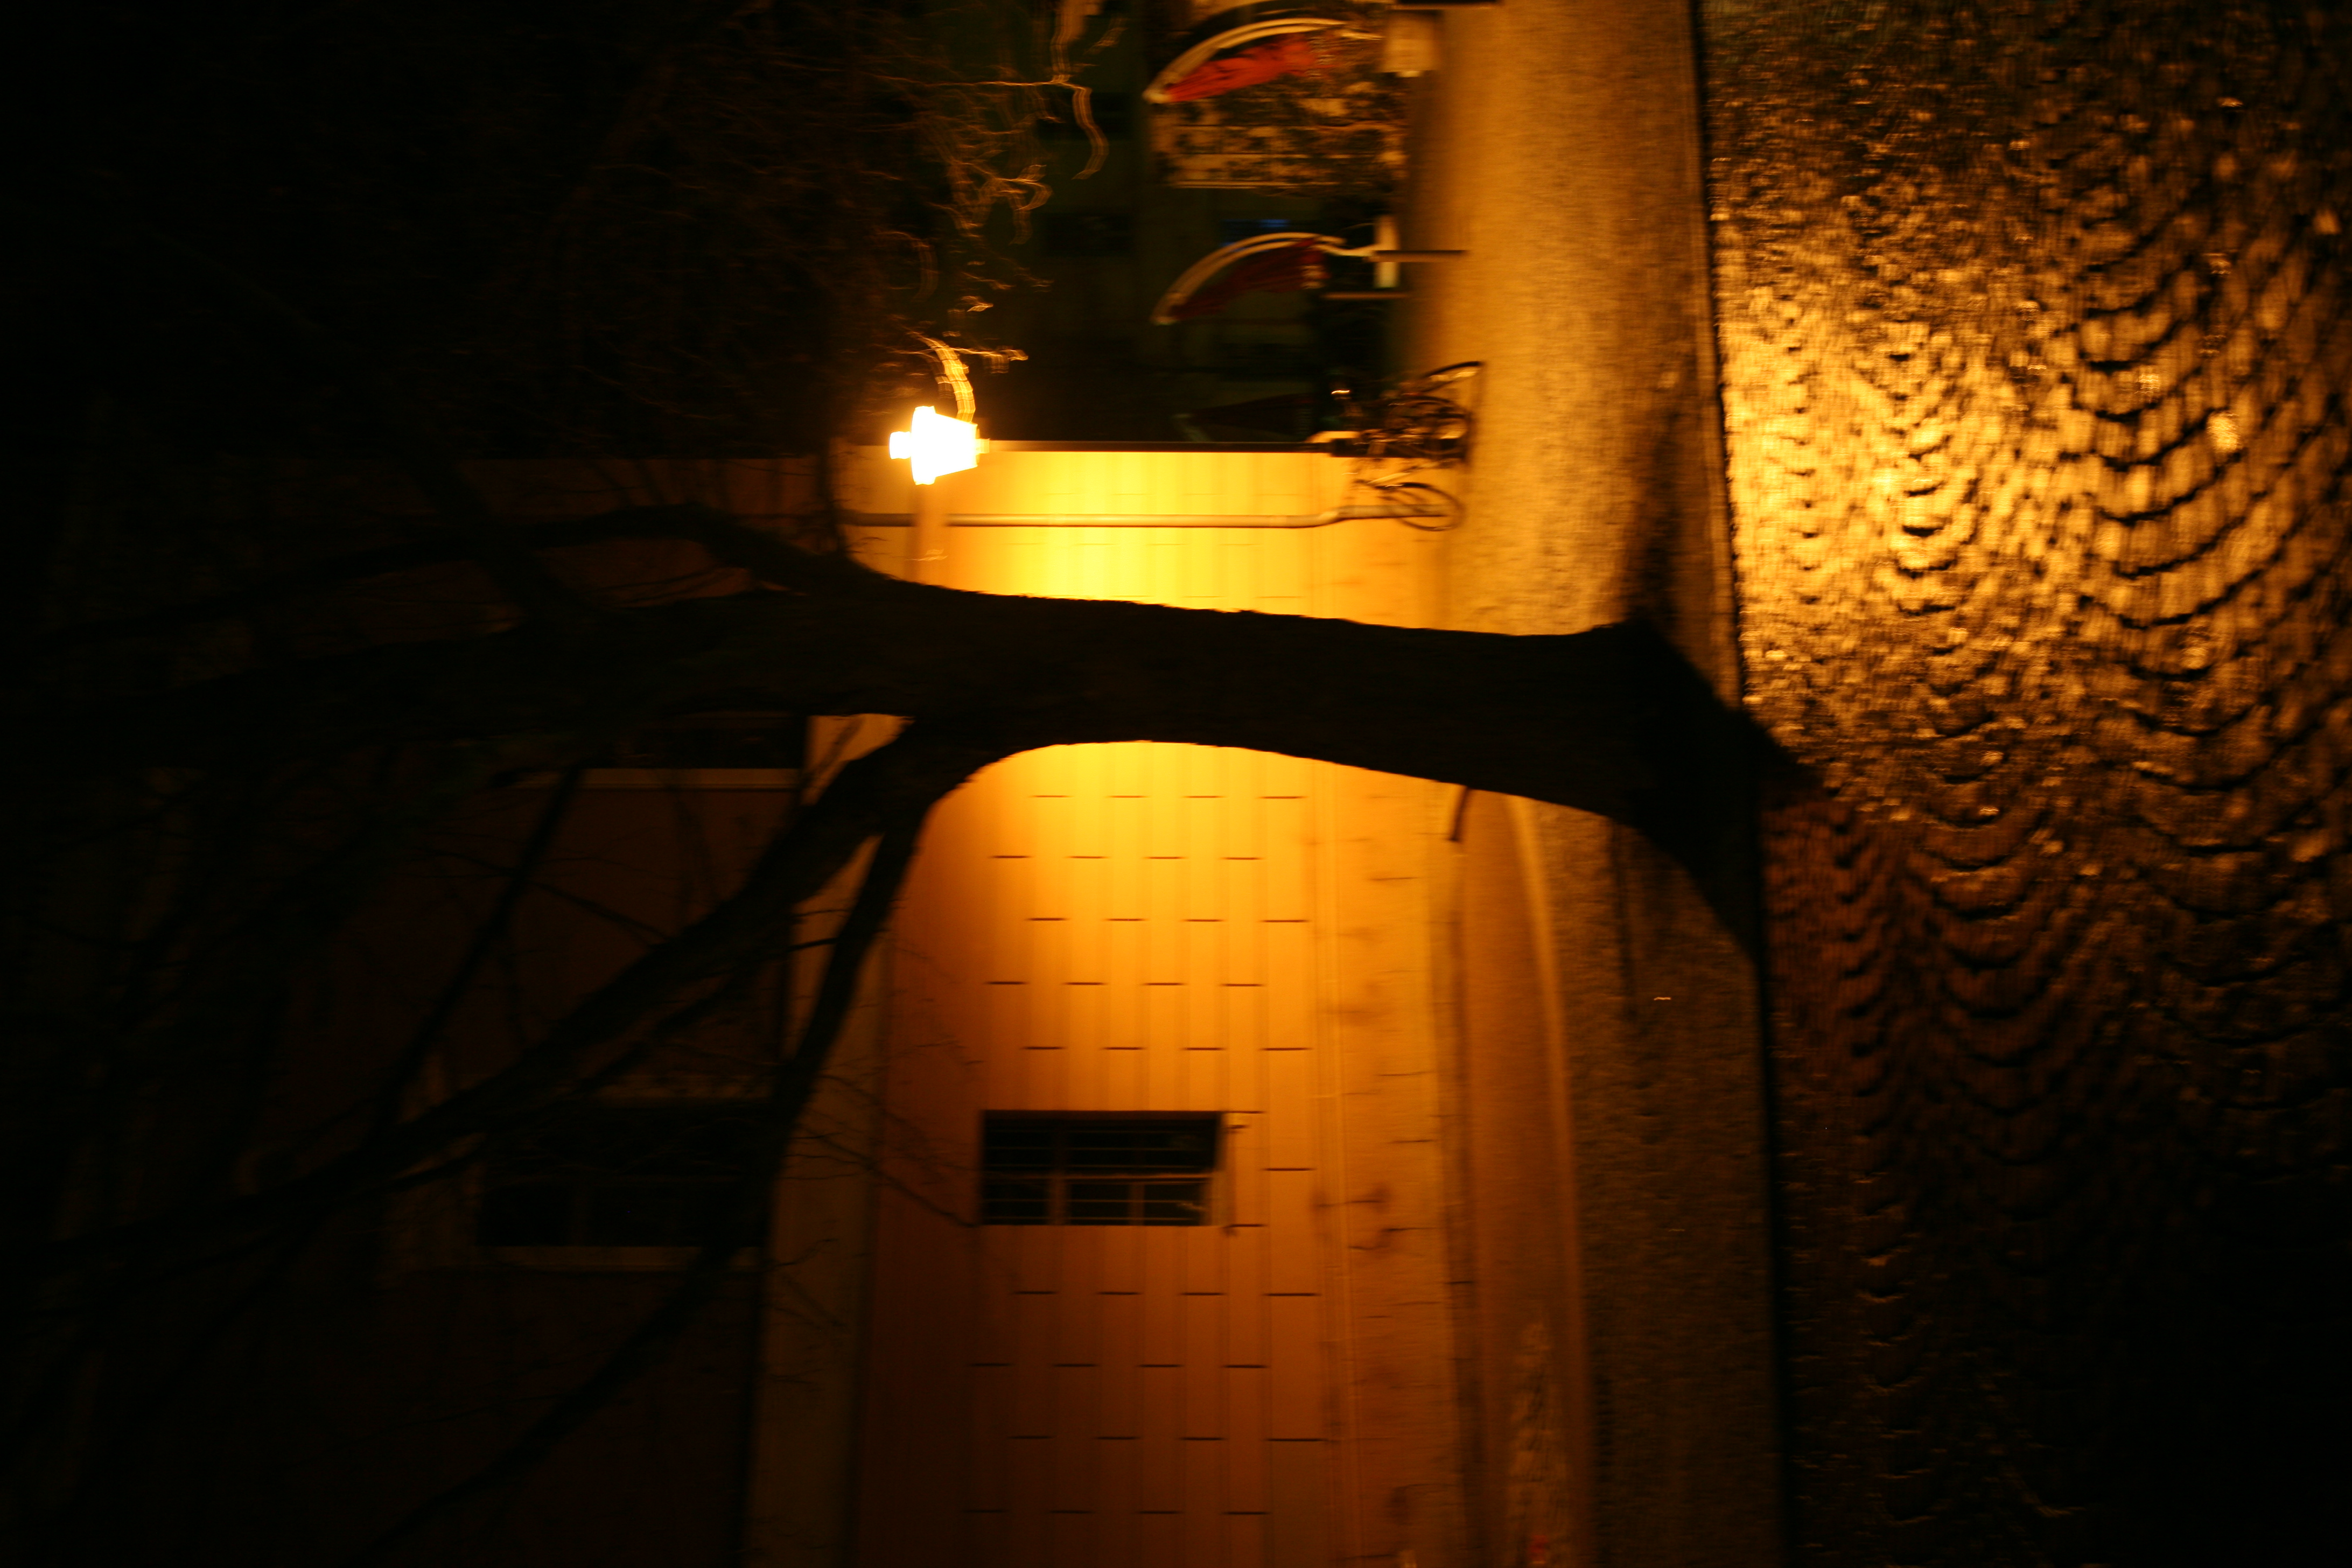
tree, light, sunset, night, sunlight, morning, dusk, evening, reflection, shadow, darkness, street light, lighting, temple, ombre, arbre, germany, allemagne, schatten, baum, thuringia, weimar, thringen, thuringe